2011 Arizona State Sun Devils football team

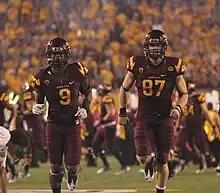
Arizona State players enter the stadium

The 2011 Sun Devils football team represented Arizona State University in the 2011 NCAA Division I FBS football season. The team was coached by fifth year head coach Dennis Erickson and played their home games in Sun Devil Stadium in Tempe, Arizona. They are a member of the South Division of the Pac-12 Conference. They finished the season 6–7, 4–5 in Pac-12 play to finish in a tie for third place in the South Division. They were invited to the Maaco Bowl Las Vegas where they were defeated by Boise State.